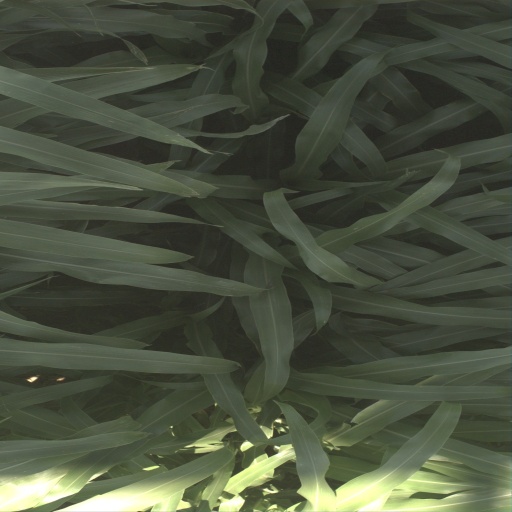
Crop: sorghum